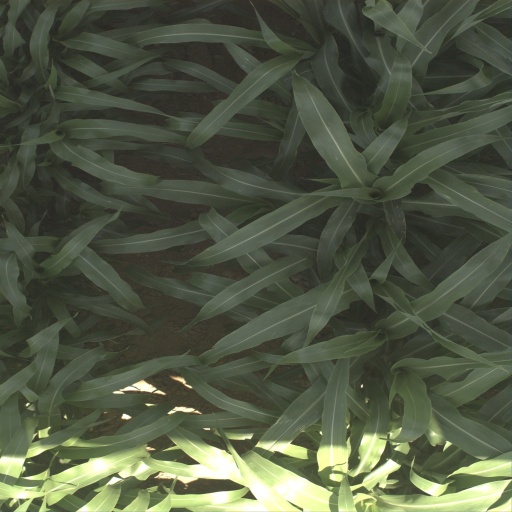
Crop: sorghum